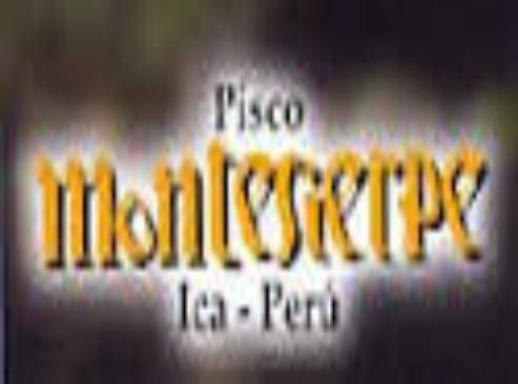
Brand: montesierpe
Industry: Food